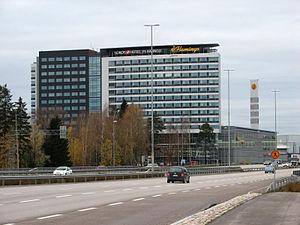
Le district de Aviapolis est un district de Vantaa, une des principales villes de l'agglomération d'Helsinki en Finlande.